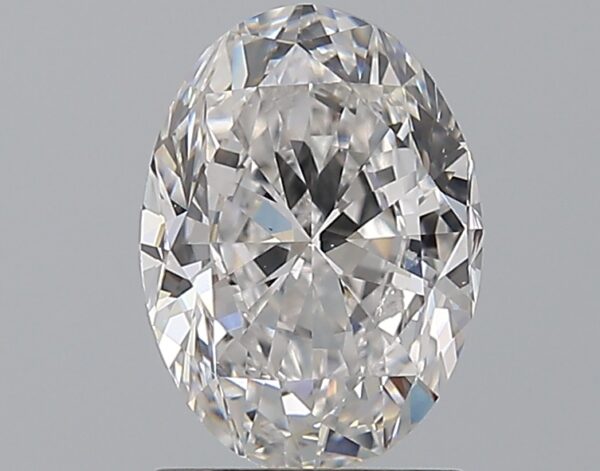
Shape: oval
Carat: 1.7
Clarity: VS1
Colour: E
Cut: VG
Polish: EX
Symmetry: GD
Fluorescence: N
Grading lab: GIA
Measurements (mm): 8.92 x 6.49 x 4.14